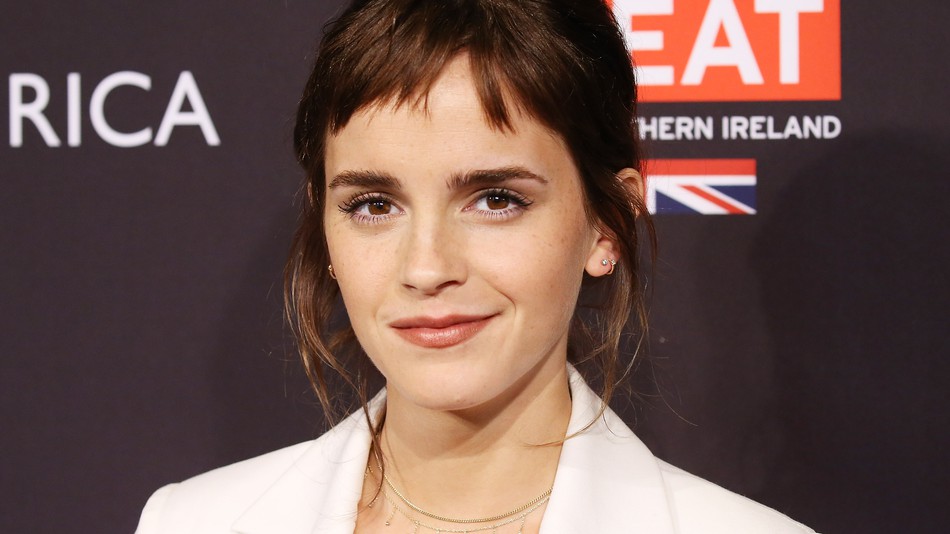
Gender: women